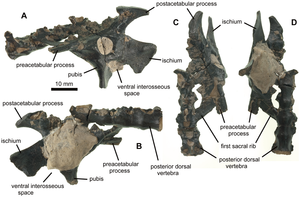
Vectidraco est un genre éteint de petits ptérosaures de la super-famille des Azhdarchoidea. Ses restes fossiles n'ont été découverts qu'en Angleterre, dans les sédiments du Wealdien plus précisément dans un niveau datant du début de l'Aptien, soit environ 124 Ma, au cours du Crétacé inférieur.